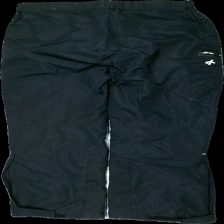
View: back
Type: Winter trousers
Category: Ladies
Brand: Cross Sportwear
Colors: Black, White
Material: 100% polyester
Pattern: Logo print
Cut: Regular
Size: L
Season: All
Price range: 50-100
Recommended usage: Reuse
Description: termobyxor